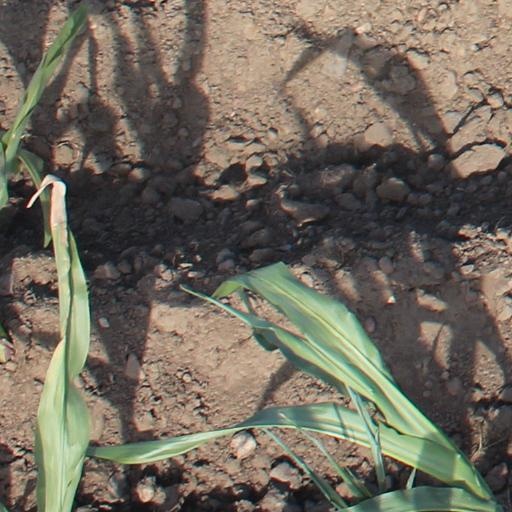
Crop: maize; corn